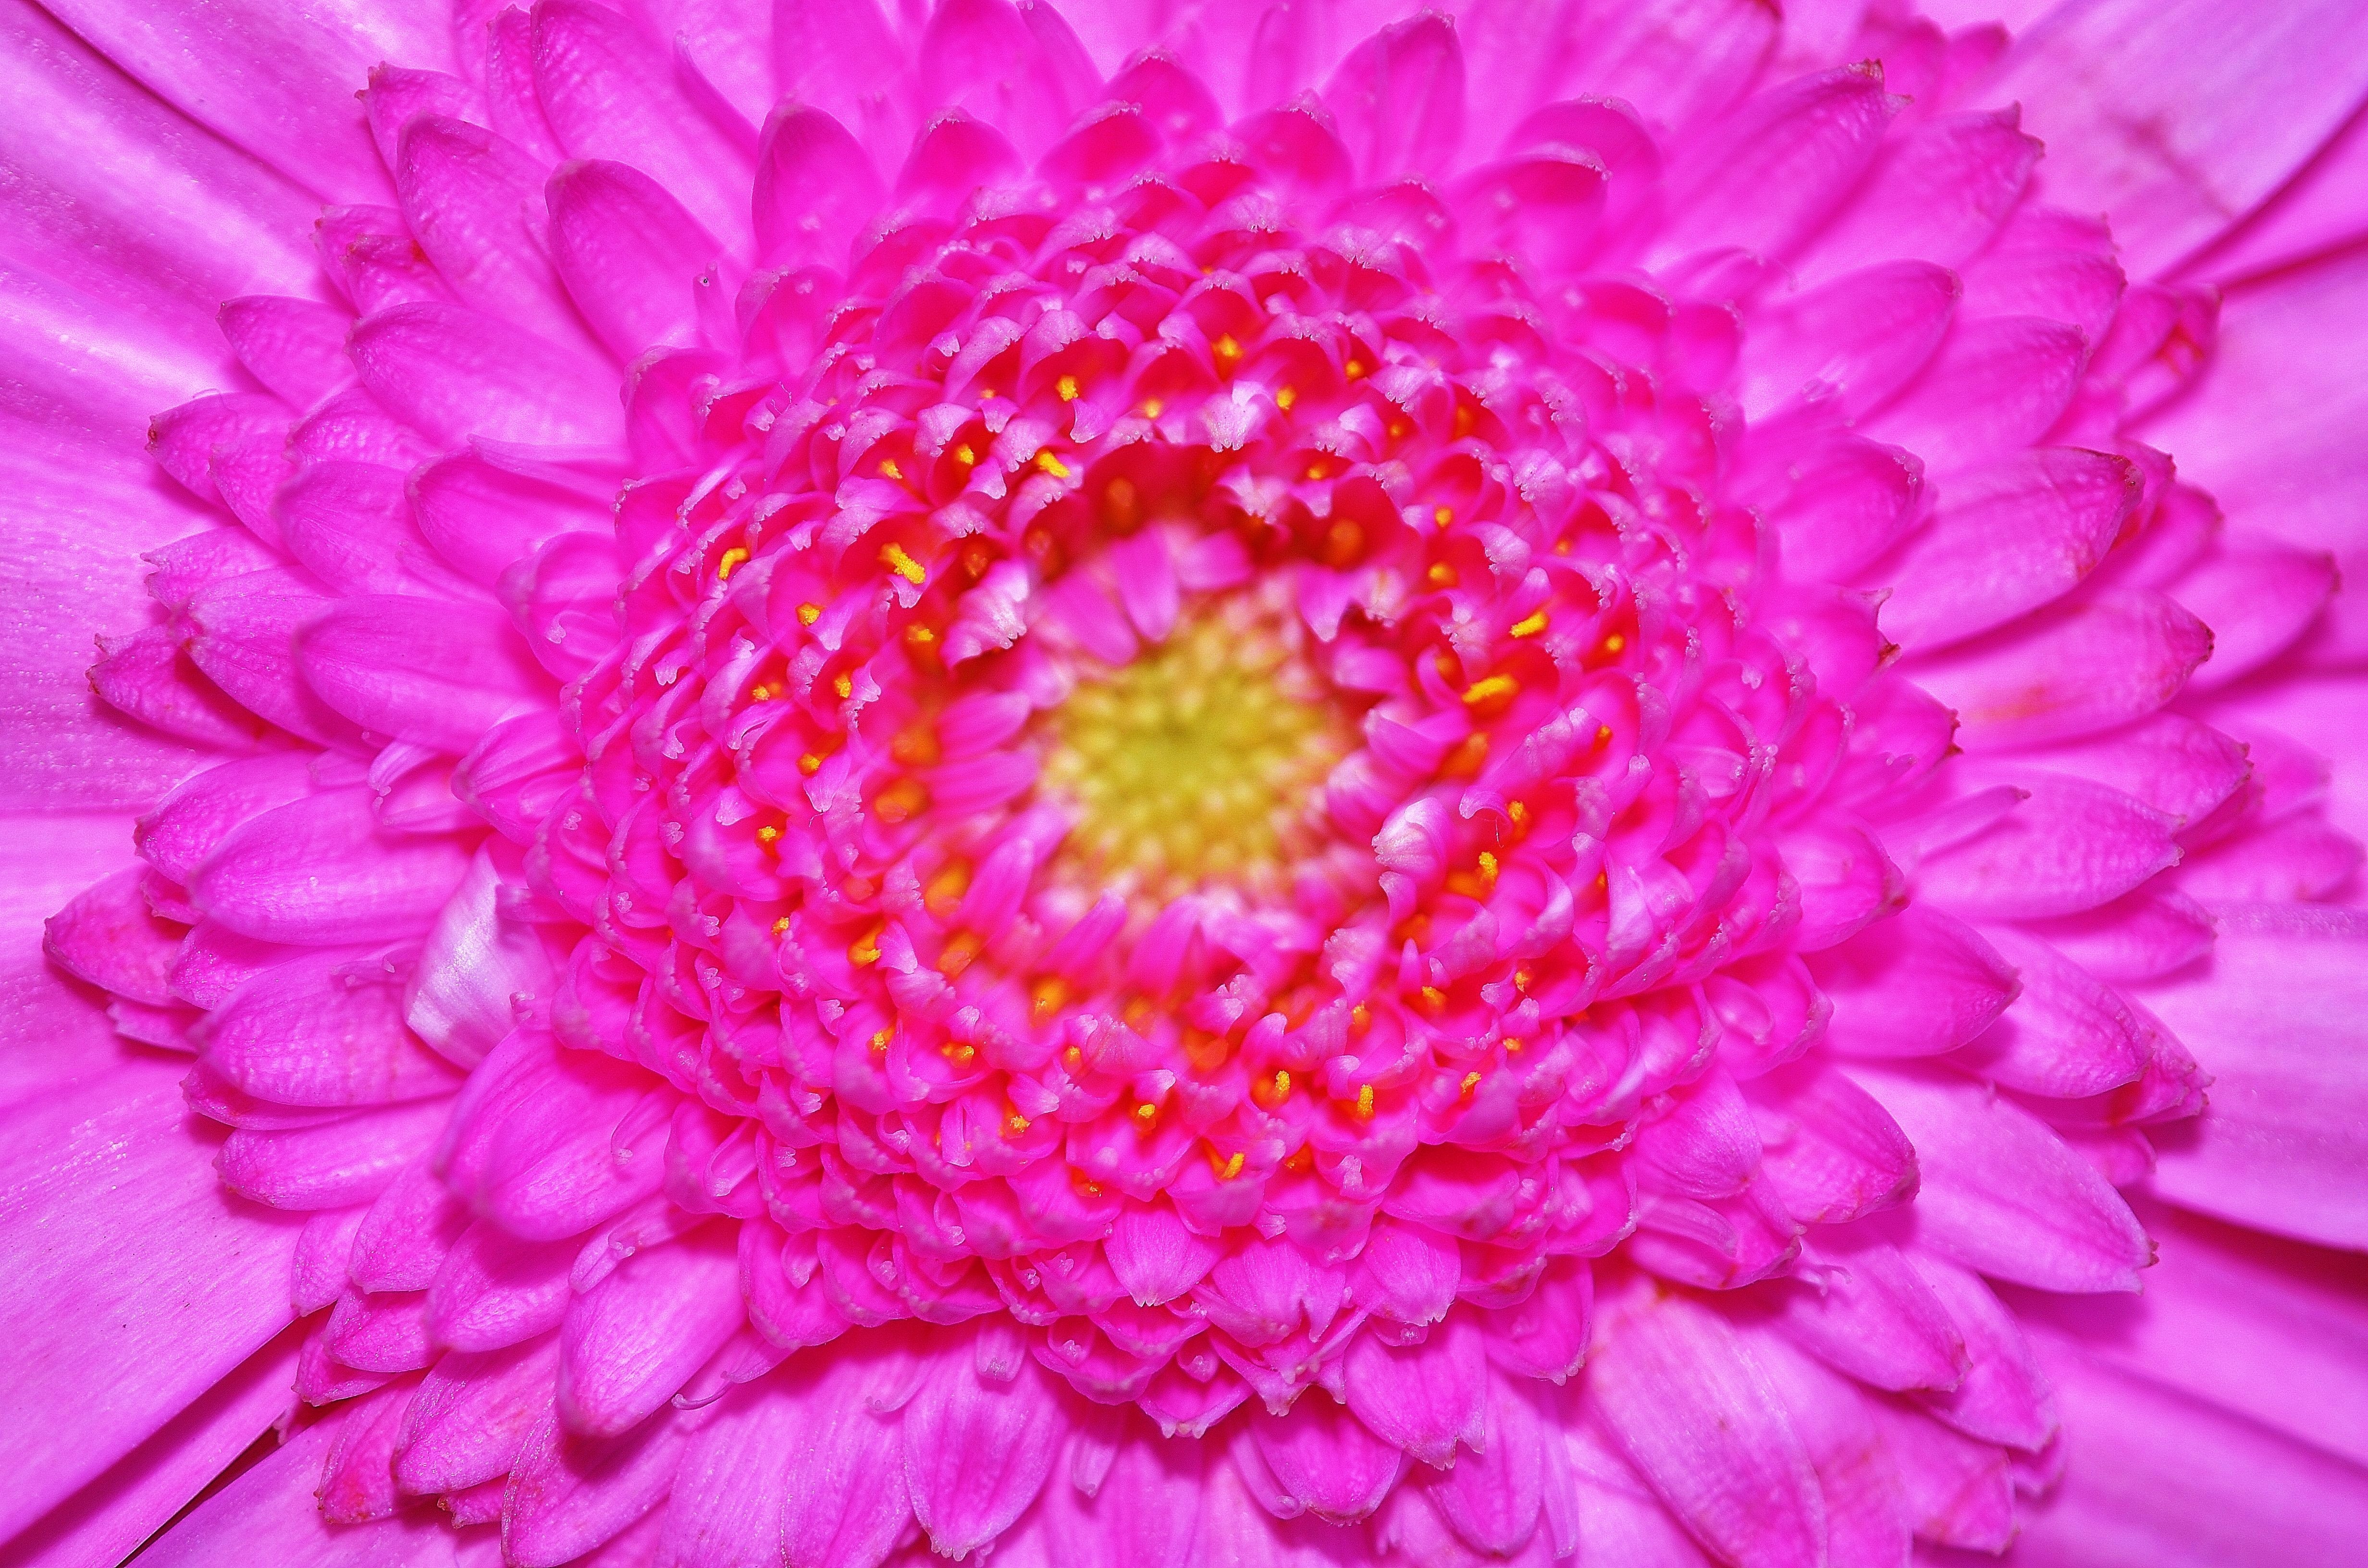
blossom, plant, flower, petal, macro, yellow, pink, flowers, gerbera, macro photography, flowering plant, daisy family, city car, annual plant, land plant, chrysanths